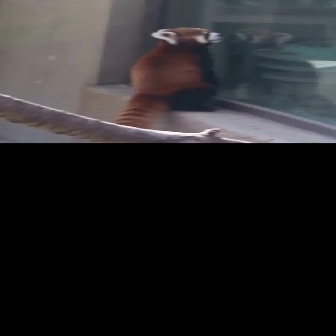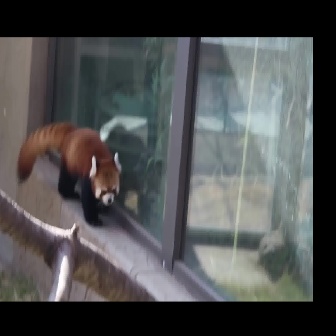
  Please identify the target specified by the bounding box [114,27,223,136] in the first image and locate it in the second image. Return the coordinates in [x_min,y_min,x_max,y_max] format.
Answer: [16,122,121,227]